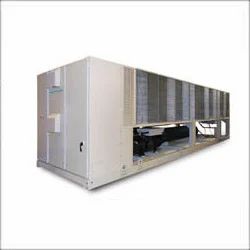
Label: Air_Cooled_Chillers